List of Mega Monster Battle characters

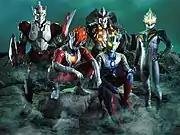
Members of Ultimate Force Zero in "Ultra Zero Fight". From left to right: Jean-Bot, Glenfire, Jean-Nine (back), Ultraman Zero and Mirror Knight.

The is a team of giant heroes founded by Ultraman Zero in aftermath of the destruction of Belial Galactic Empire. The team's main goal is to maintain peace in the galaxy and eliminate remnants of Belial's army. One year later, after the team and Ultra Brothers had stopped Beatstar from destroying Planet Bram, Jean-Nine was recruited into the team by Emerana and Hyuga, Rei and his Battlenizer monsters were appointed as honorary members.